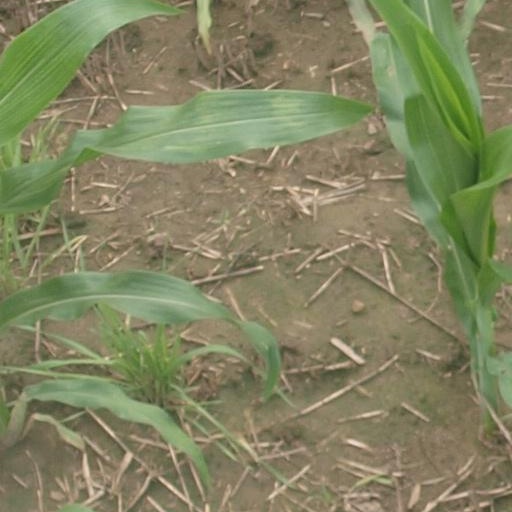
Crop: maize; corn